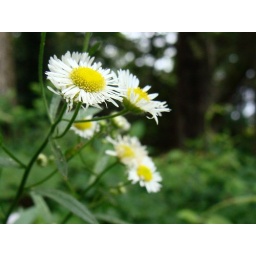
flowers in blue eye